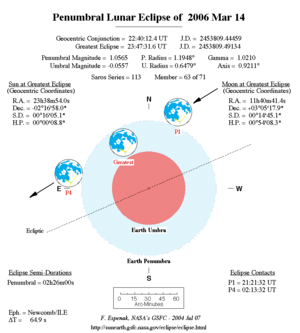
Une éclipse lunaire, ou éclipse de Lune, est une éclipse se produisant à chaque fois que la Lune se trouve dans l'ombre de la Terre. D'un point de vue lunaire, il s'agit d'une occultation du Soleil par la Terre. Cela se produit uniquement lorsque la Lune est éclairée, et quand le Soleil, la Terre et la Lune sont alignés ou proches de l’être. Le type et la taille d'une éclipse lunaire dépendent de la position relative de la Lune par rapport à ses nœuds orbitaux.